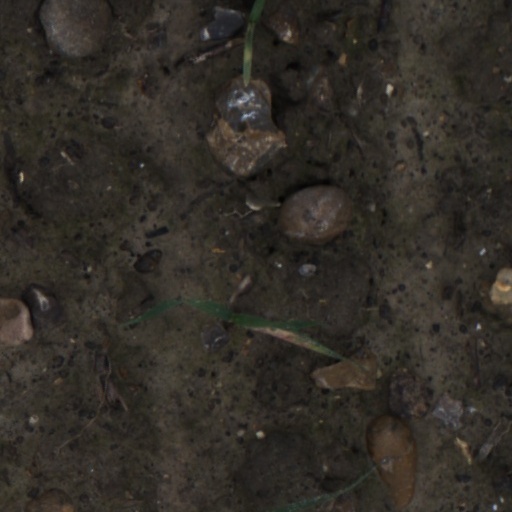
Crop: wheat